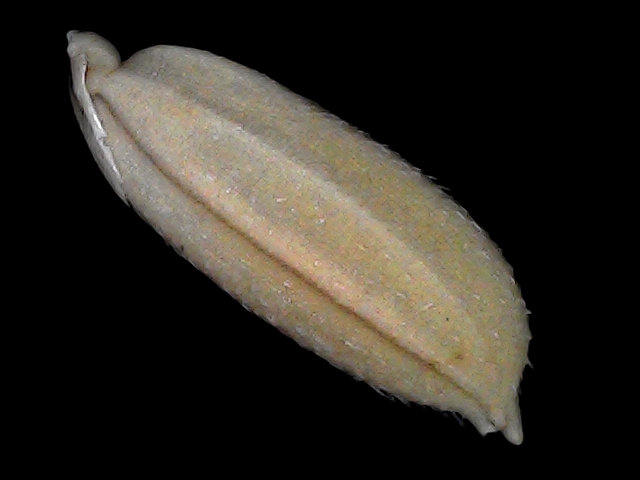
Rice variety: Br22